Theseus Painter

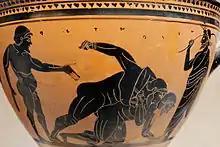
An Attic black-figure skyphos attributed to the Theseus Painter, c. 500 BCE. Metropolitan Museum of Art.

The Theseus Painter was a decorator of vases in the black-figure style, active in Attica c. 515 to 475 BCE. He was the leading producer of larger Heron Class skyphoi.